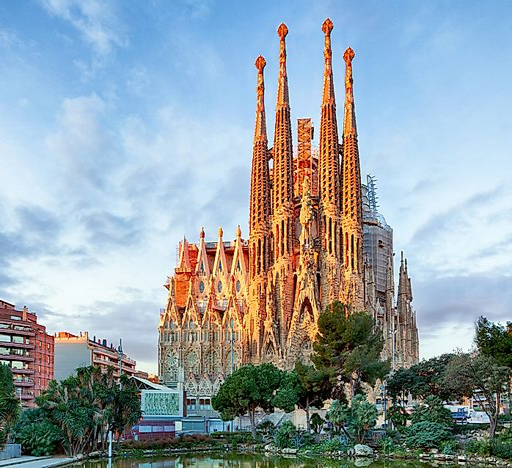
the most - reviewed tourist attractions in the world